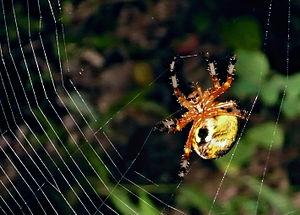
Araneus marmoreus est une espèce d'araignées aranéomorphes de la famille des Araneidae.